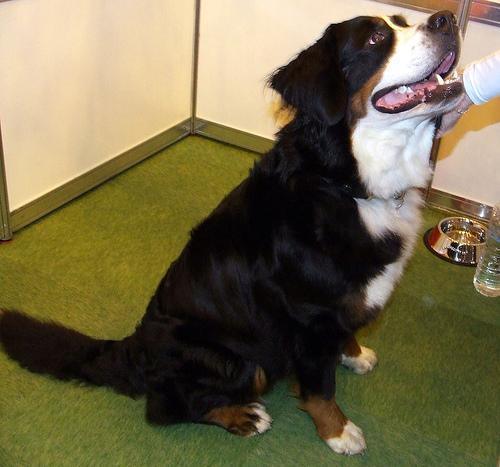
Bernese_mountain_dog